Adoration of the Magi (Gothic boxwood altarpiece)

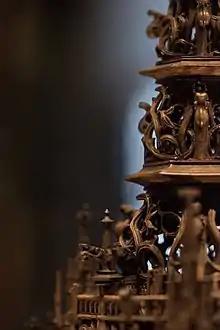
Detail

The Adoration of the Magi altarpiece is a small Gothic boxwood miniature, made in the Netherlands –1530, attributed to the workshop of Adam Dircksz (also known by the Latin name Adam Theodrici or Adam Theodrisi, a common misspelling when referring to his name). Such rarefied and highly ornate objects were intended for private devotion, and took, by modern art historian estimates, decades to complete, periods equivalent to the entire career of a medieval master carver. Just around 150 of these sculptures from the late 15th and early 16th centuries remain today, and the elite echelons of collectors in the 19th century placed a high value on them despite the fact that it is unknown how many of them were manufactured.